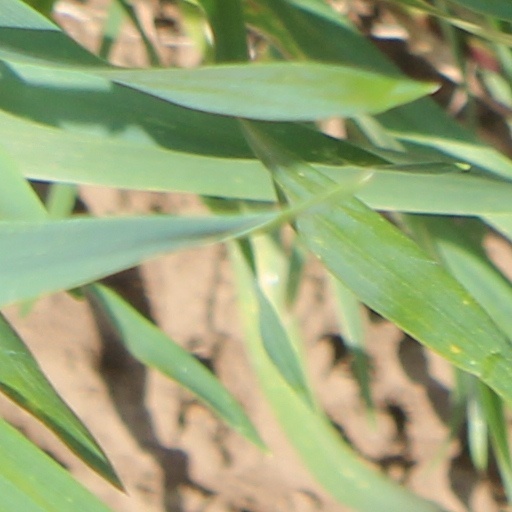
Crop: wheat